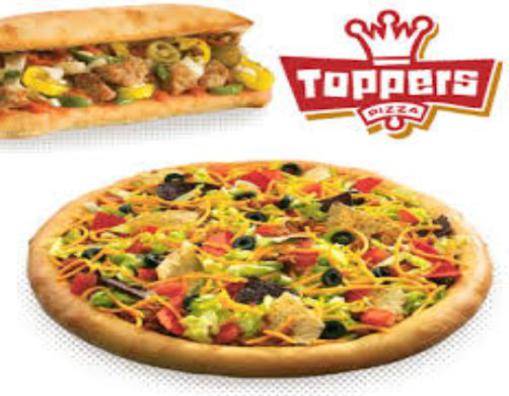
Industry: Food